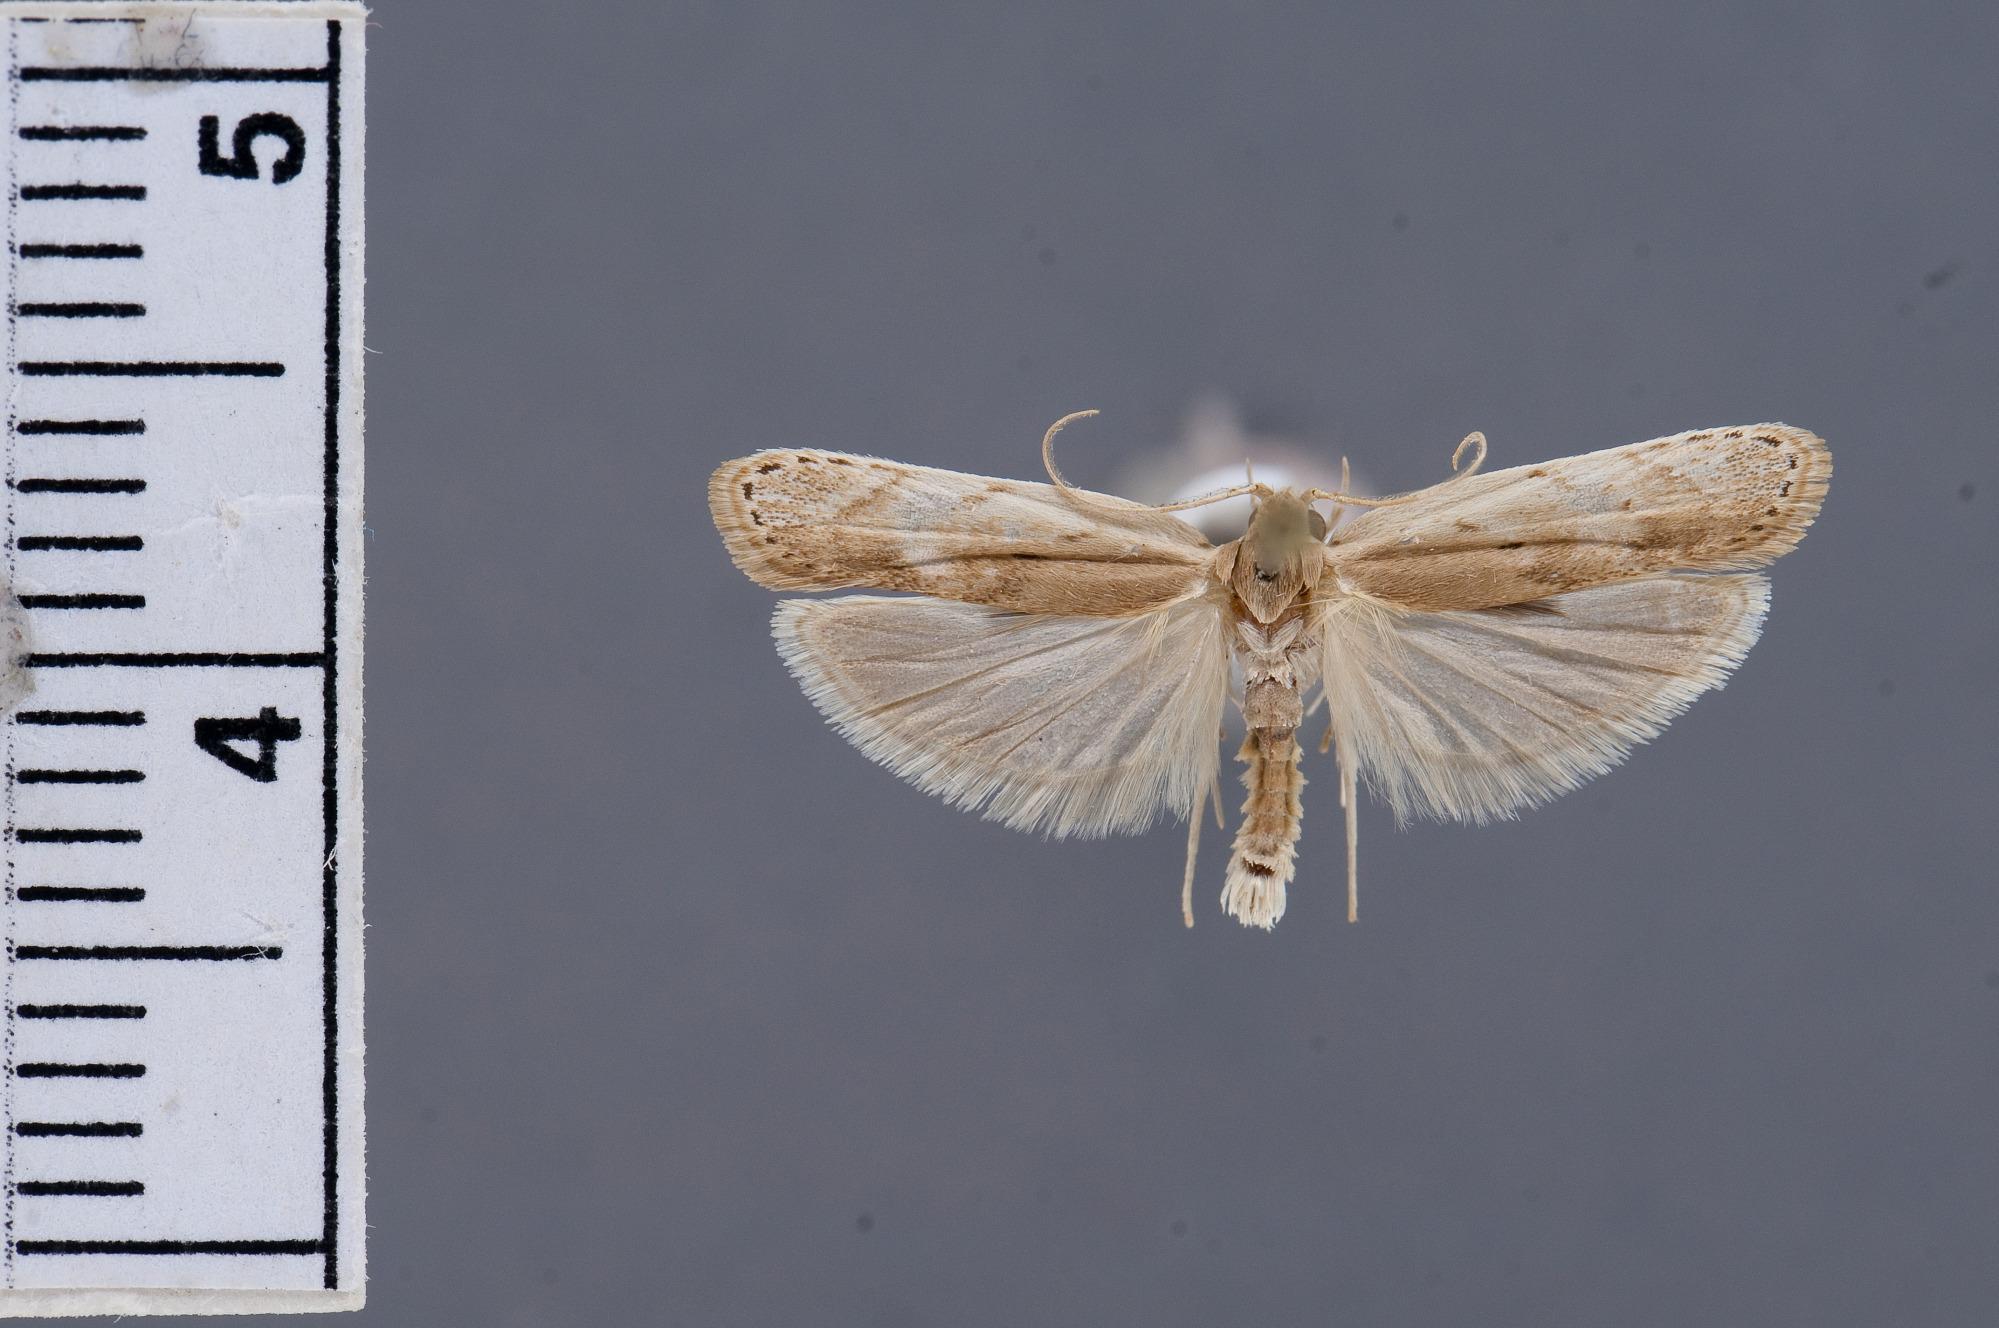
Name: Antaeotricha duckworthi
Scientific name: Antaeotricha duckworthi Ferris, 2013
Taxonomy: Animalia, Arthropoda, Insecta, Lepidoptera, Depressariidae, Stenomatinae
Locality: Madera Canyon, Santa Rita Mountains, Santa Cruz, Arizona, United States
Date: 2 Sep 1959